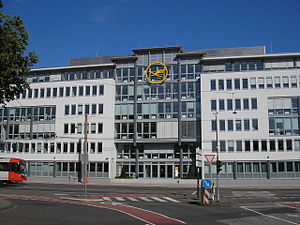
Lufthansa
Lufthansa Building
Deutsche Lufthansa AG er det tyske nationale flyselskab og Europas næststørste efter Air France-KLM med 50 mio. passagerer i 2004. Selskabet er et af de stiftende medlemmer i samarbejdet Star Alliance.